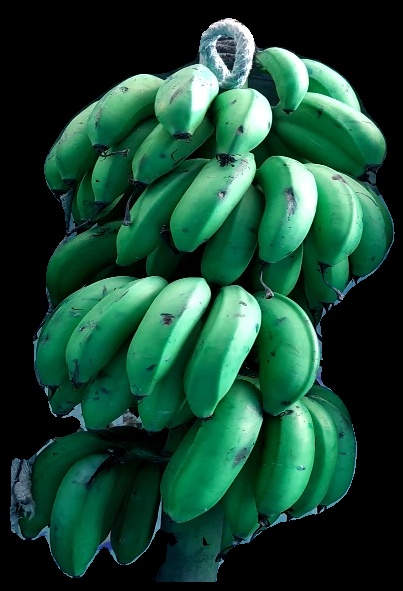
Variety: rasbale
Grade: grade2